Multi-scale camouflage

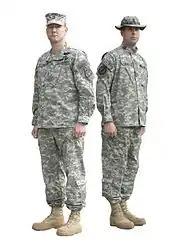
The Universal Camouflage Pattern provided insufficient contrast to disrupt a soldier's outline effectively, appearing at a moderate distance as a single colour.

The scale of camouflage patterns is related to their function. Large structures need larger patterns than individual soldiers to disrupt their shape. At the same time, large patterns are more effective from afar, while small scale patterns work better up close. Traditional single scale patterns work well in their optimal range from the observer, but an observer at other distances will not see the pattern optimally. Nature itself is very often fractal, where plants and rock formations exhibit similar patterns across several magnitudes of scale. The idea behind multi-scale patterns is both to mimic the self-similarity of nature, and also to offer scale invariant or so-called fractal camouflage.